Gipsy Moth IV

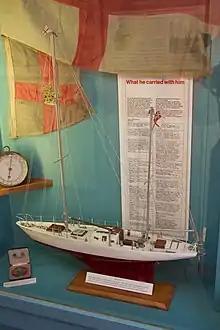
A model of Gipsy Moth IV at Bucklers Hard

For some time "Gipsy Moth IV" lay in Lymington Marina, stored at the end of a line of yachts for sale in the boat yard. In November 2010, she was sold to new British owners and remained at Cowes on display to the public.